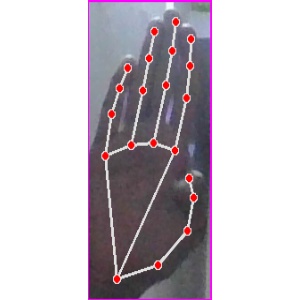
अक्षर: झ